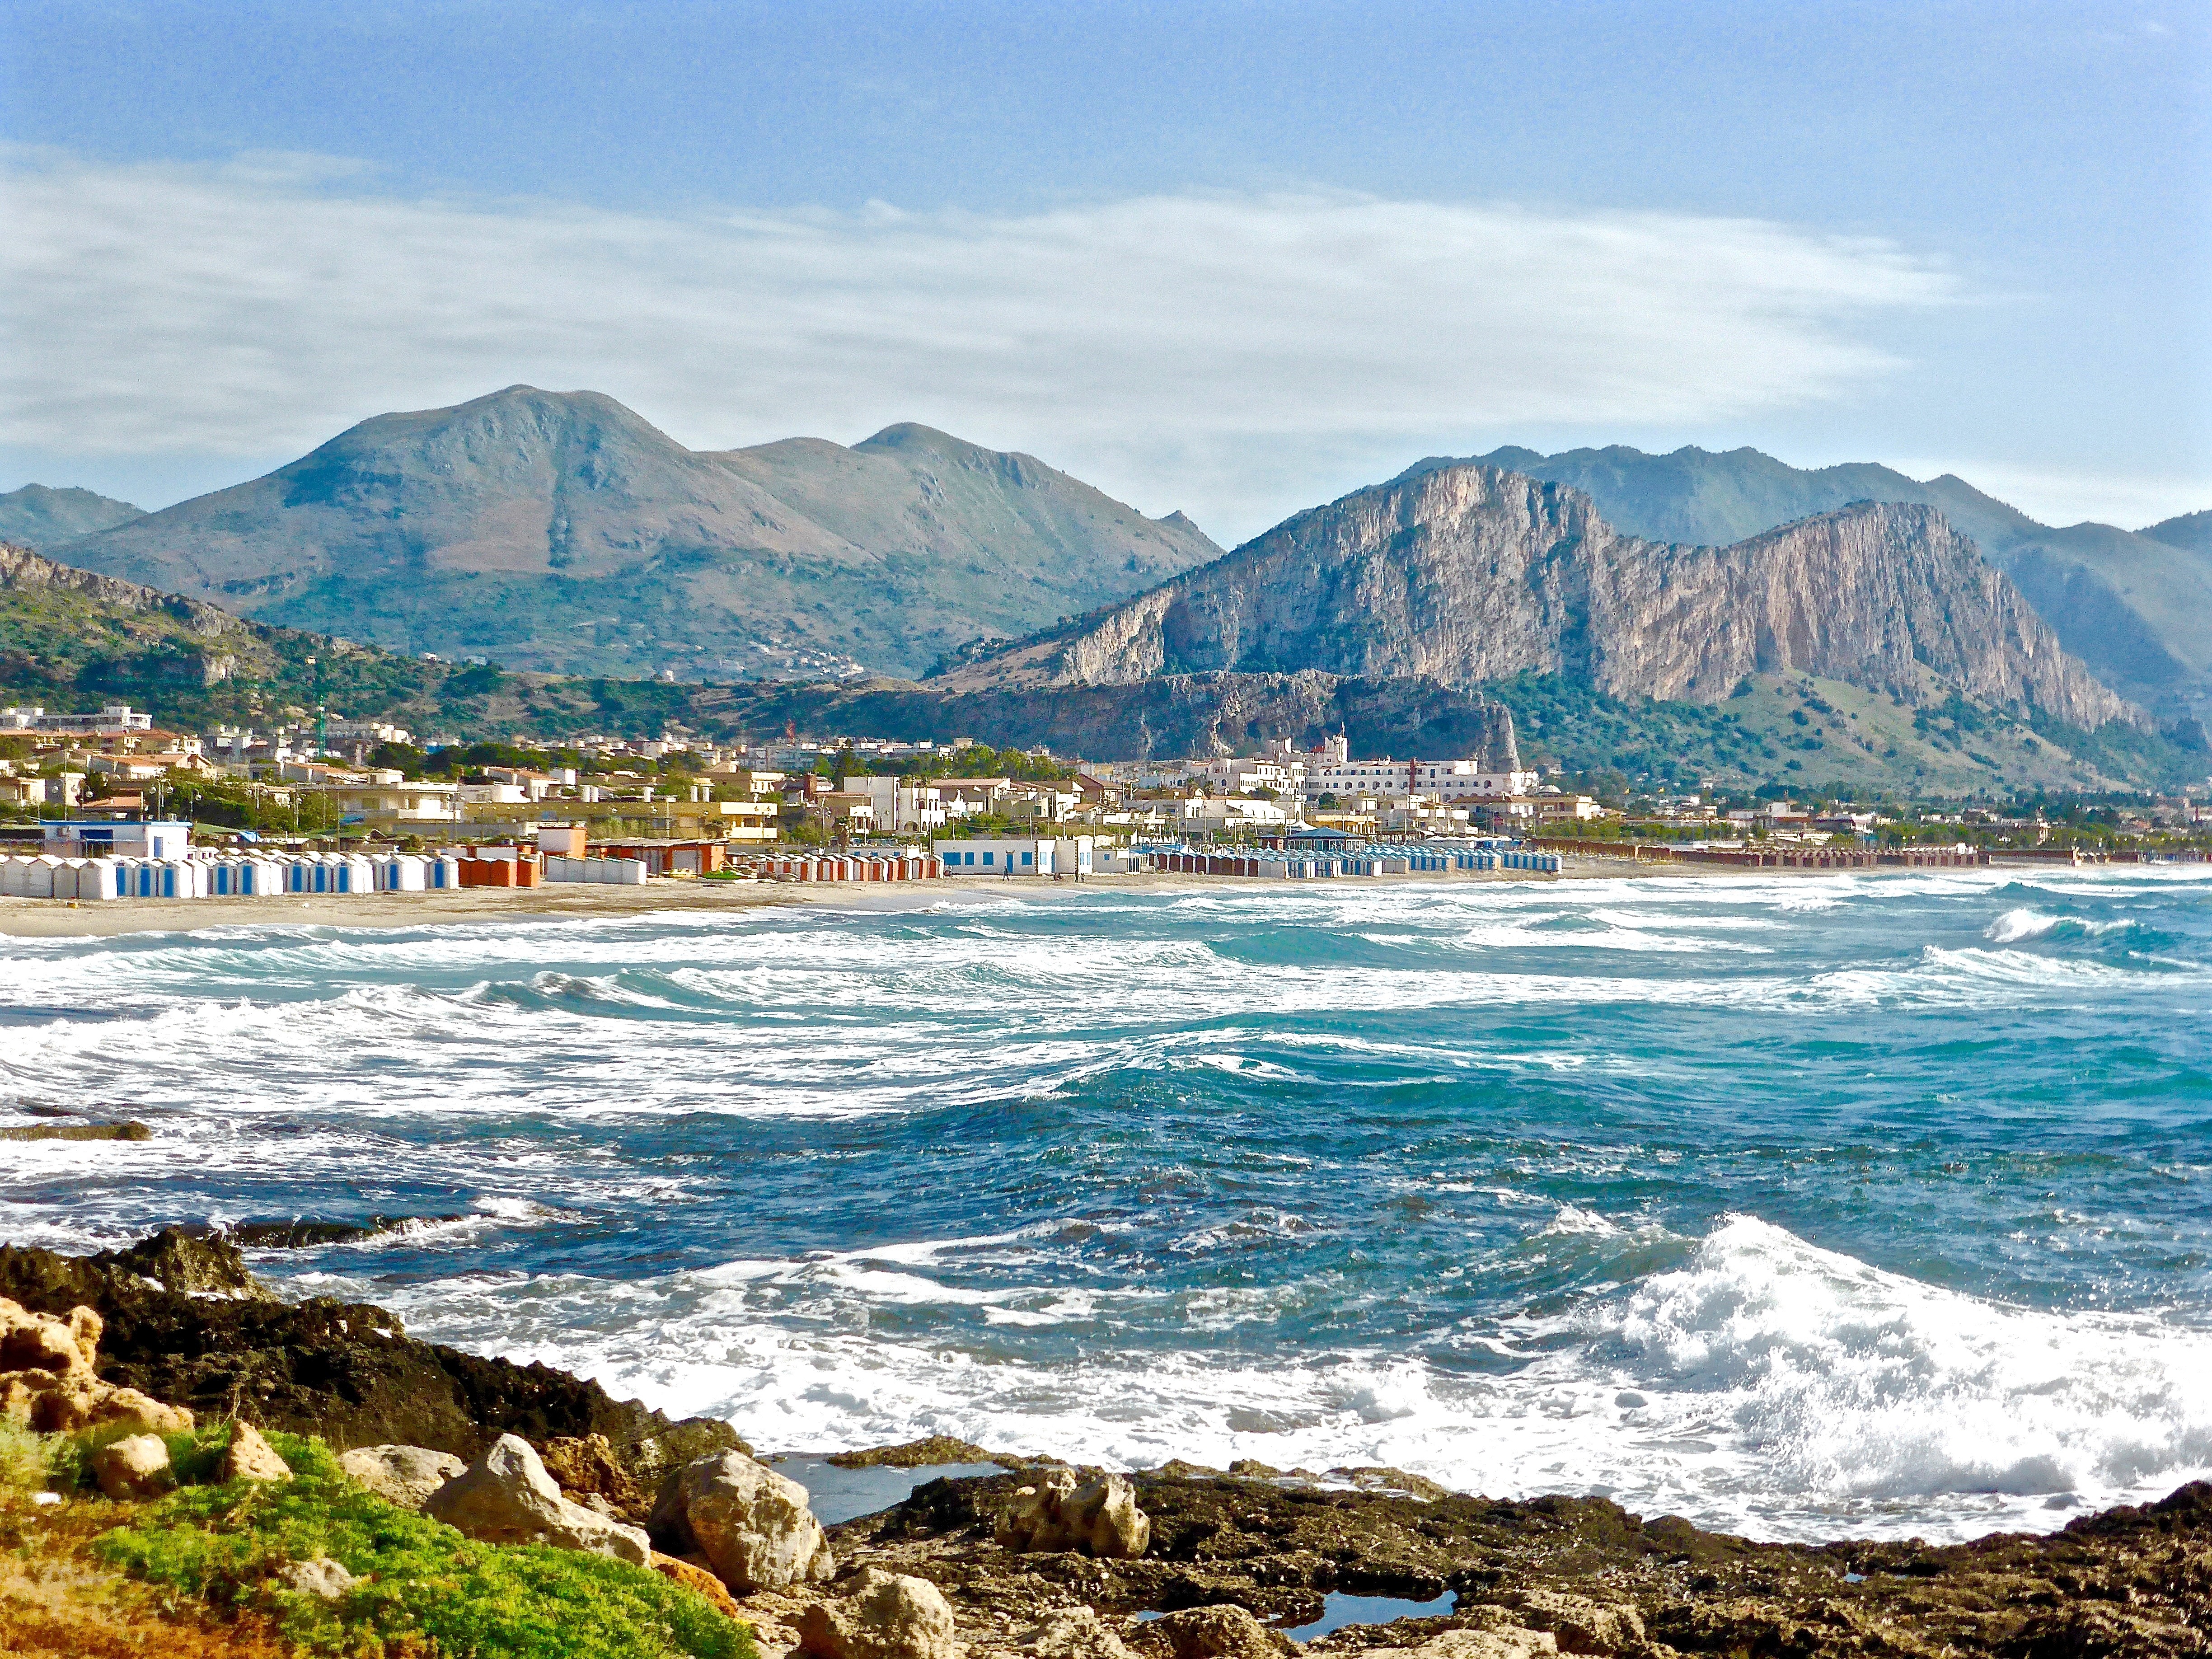
beach, landscape, sea, coast, ocean, mountain, shore, wave, lake, coastal, mountain range, panorama, vacation, seaside, cove, scenic, seascape, scenery, bay, terrain, body of water, outdoors, vista, cape, sicily